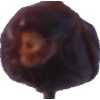
Label: dates